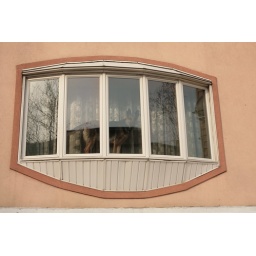
dog in the window